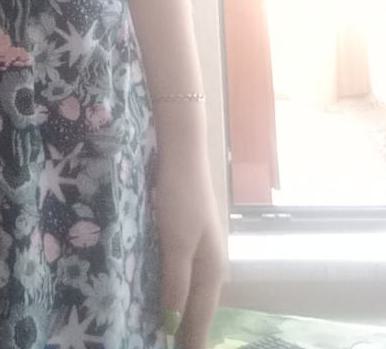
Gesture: no_gesture